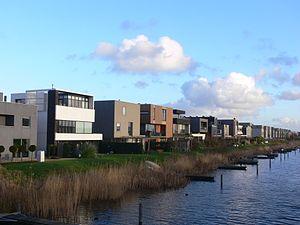
Paysage et maisons contemporaines du quartier d'IJburg, à Amsterdam